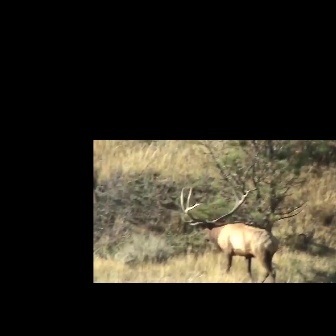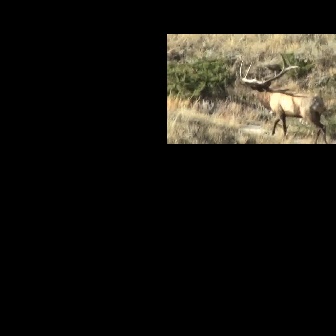
  Please identify the target specified by the bounding box [179,183,278,282] in the first image and locate it in the second image. Return the coordinates in [x_min,y_min,x_max,y_max] format.
Answer: [235,51,327,143]